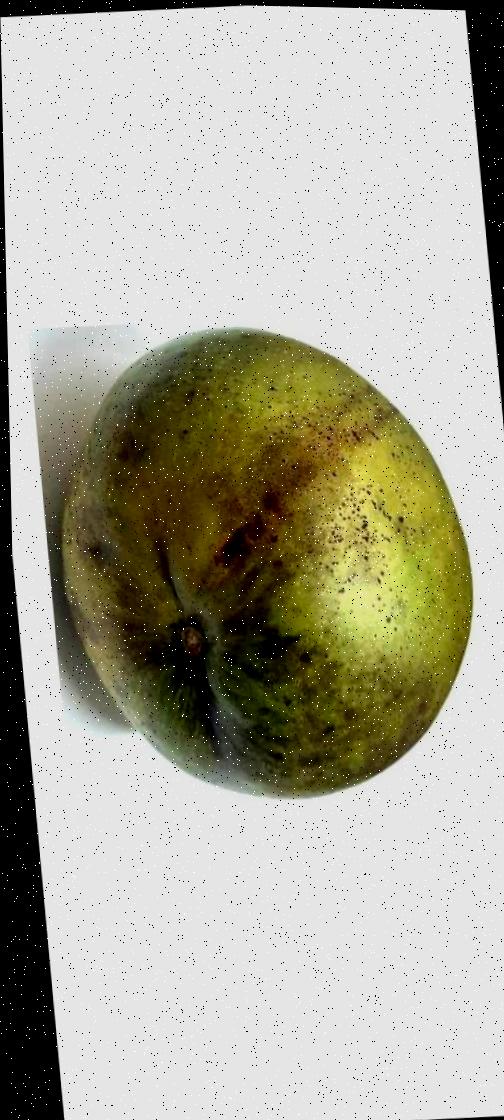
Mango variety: Bari-4